Homenaje a Dos Leyendas (2014)

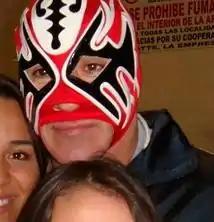
Atlantis, along with Euforia, won the 2014 ""Torneo Nacional de Parejas Increibles"

Since 1996 the Mexican wrestling company "Consejo Mundial de Lucha Libre" (Spanish for "World Wrestling Council"; CMLL) has held a show in March each year to commemorate the passing of CMLL founder Salvador Lutteroth who died in March 1987. For the first three years the show paid homage to Lutteroth himself, from 1999 through 2004 the show paid homage to Lutteroth and El Santo, Mexico's most famous wrestler ever and from 2005 forward the show has paid homage to Lutteroth and a different "leyenda" ("Legend") each year, celebrating the career and accomplishments of past CMLL stars. Originally billed as "Homenaje a Salvador Lutteroth", it has been held under the "Homenaje a Dos Leyendas" ("Homage to two legends") since 1999 and is the only show outside of CMLL's Anniversary shows that CMLL has presented every year since its inception. All "Homenaje a Dos Leyendas" shows have been held in Arena México in Mexico City, Mexico, which is CMLL's main venue, its "home". Traditionally CMLL holds their major events on Friday Nights, which means the "Homenaje a Dos Leyendas" shows replace their regularly scheduled "Super Viernes" show. The 2014 show was the 16th overall "Homenaje a Dos Leyendas" show and the 19th "Homenaje" show held in March since 1996.